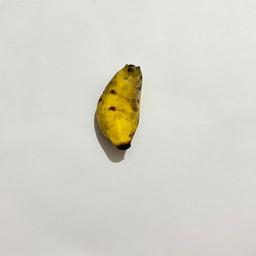
Banana variety: Sabri Kola